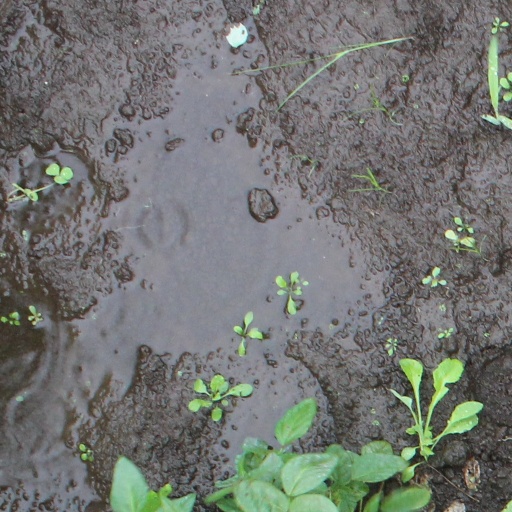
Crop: soybean